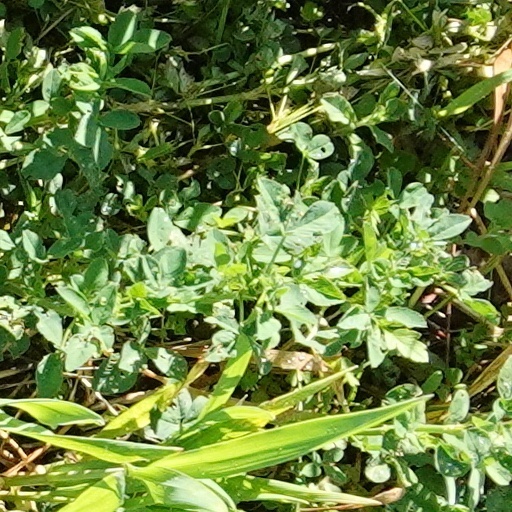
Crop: wheat